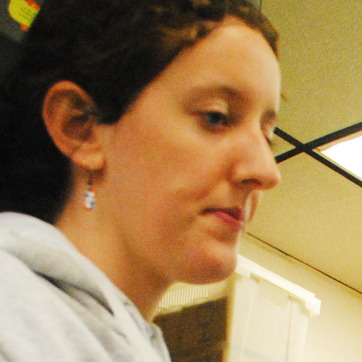
Material: skin